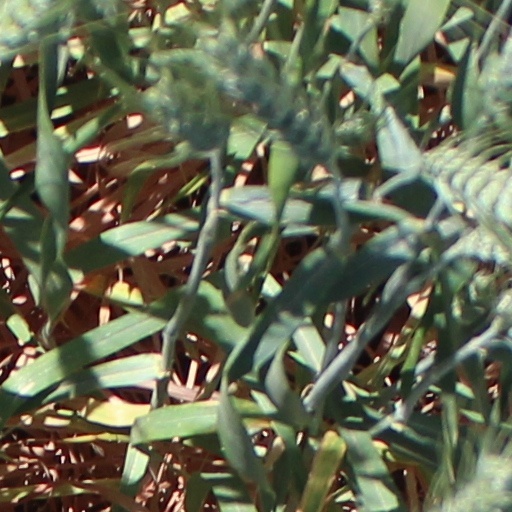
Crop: wheat